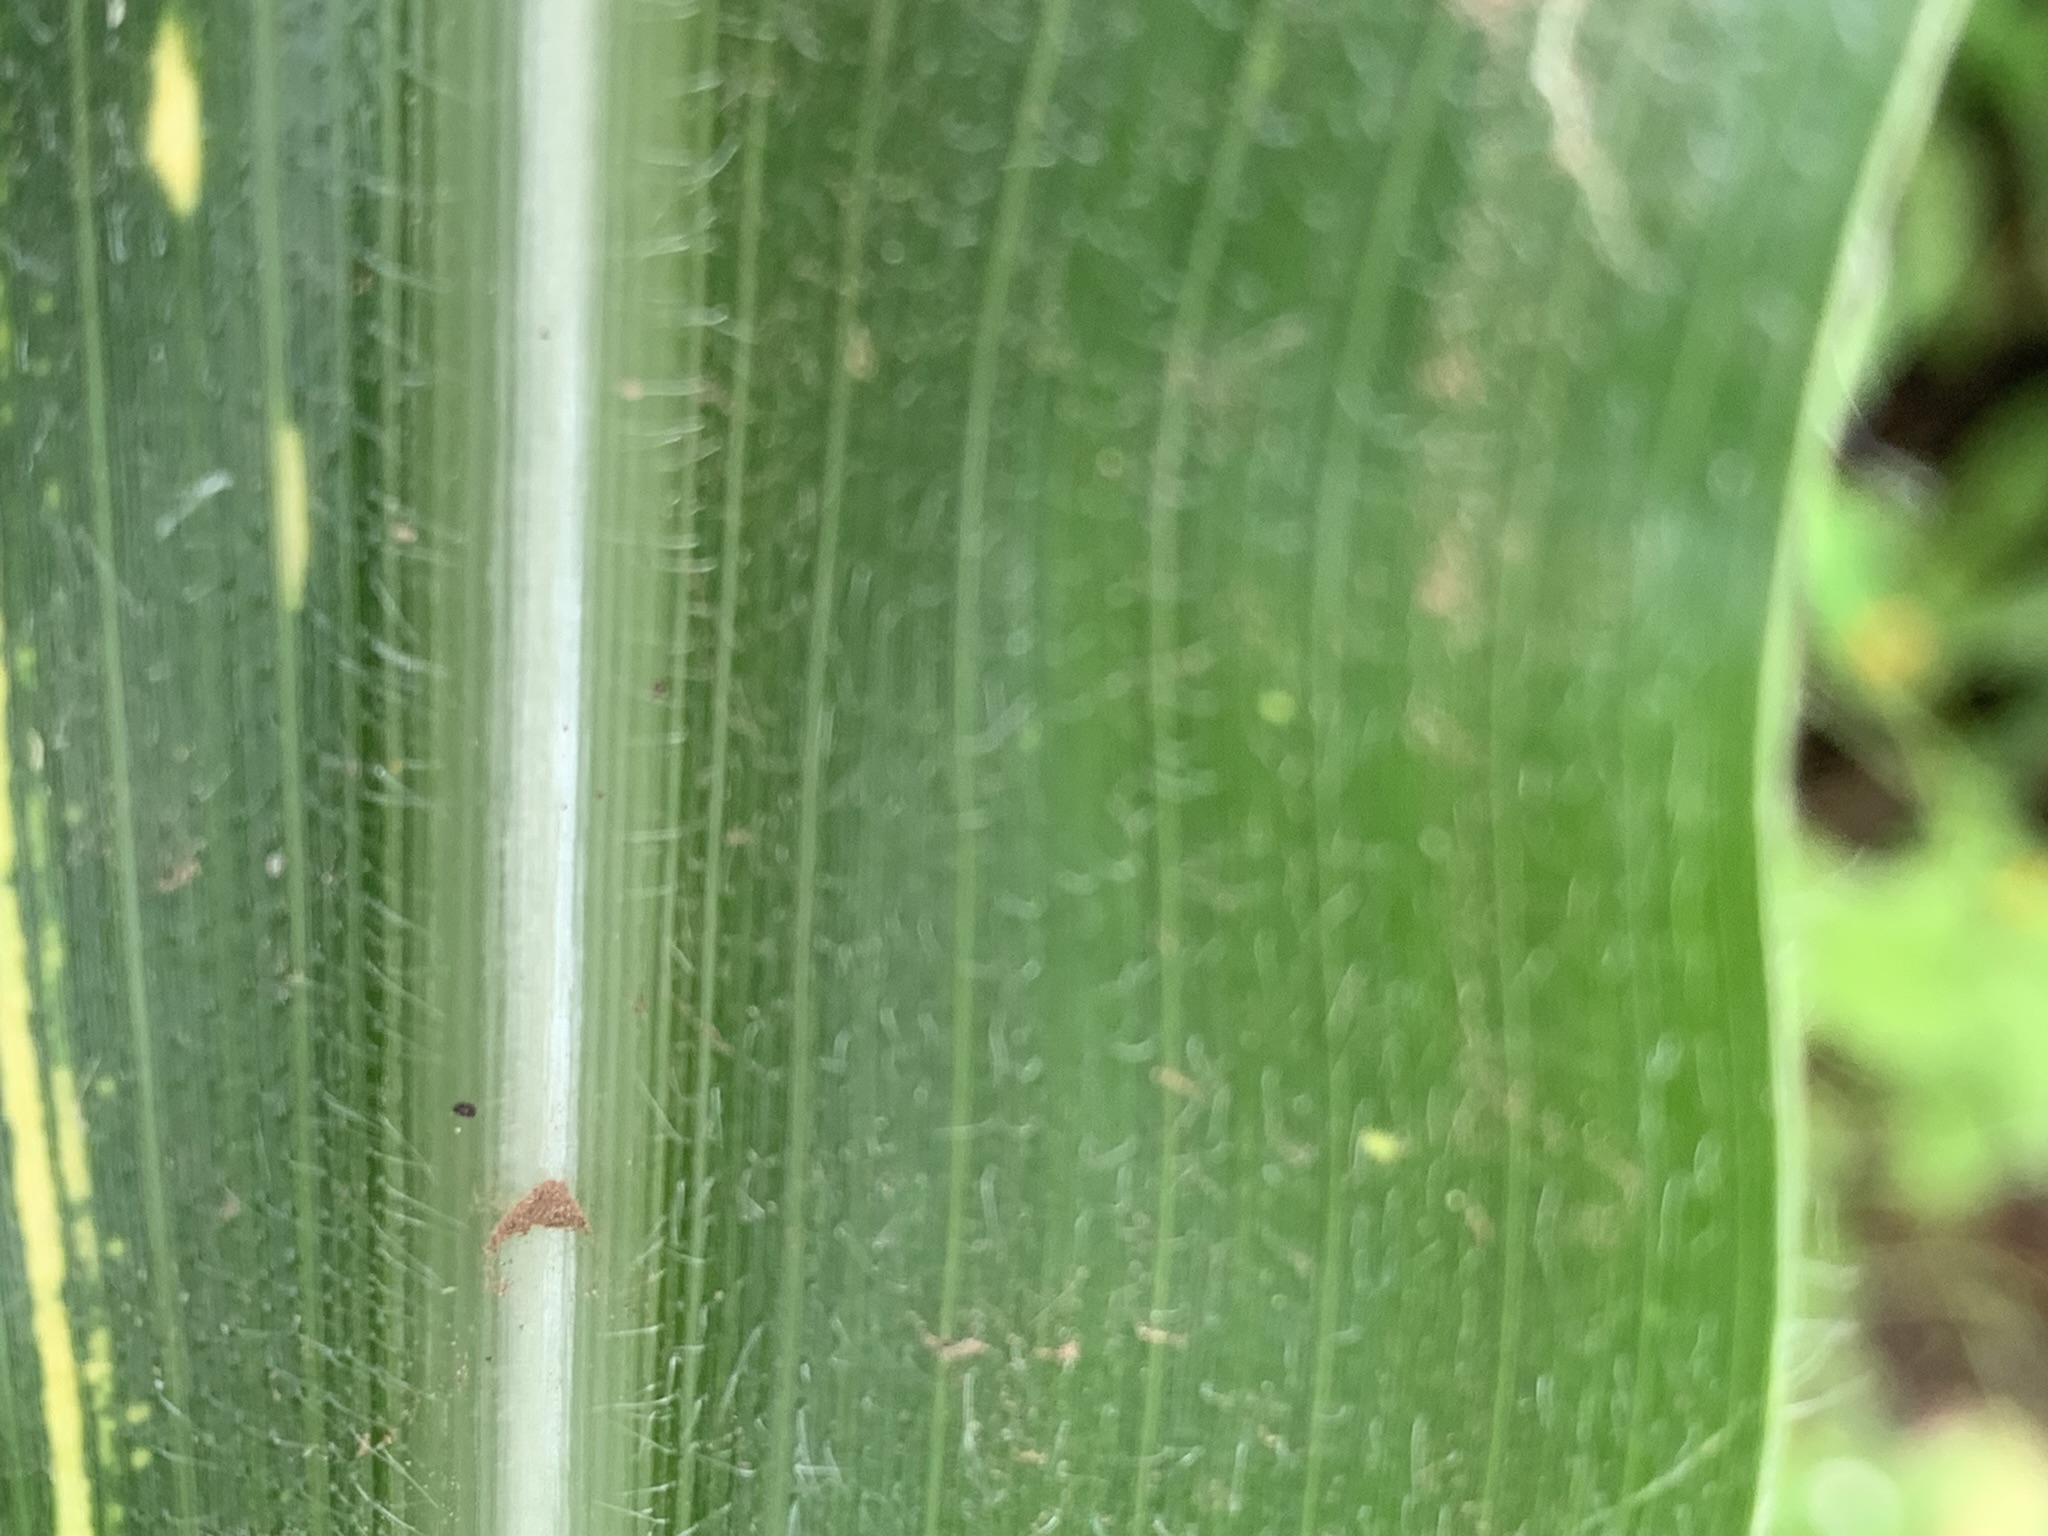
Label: MSV